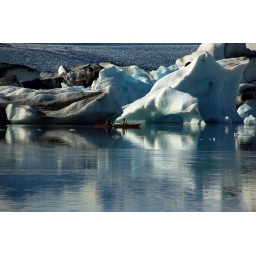
Small rowing boat in Jokulsarlon cruising the lake amidst huge chucks of ice.